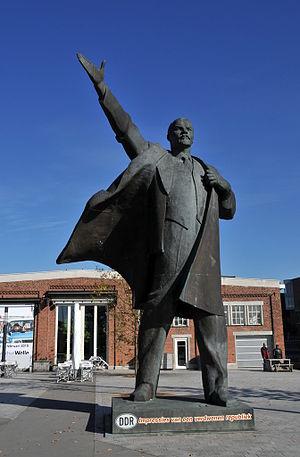
Le communisme est initialement un ensemble de doctrines politiques, issues du socialisme et, pour la plupart, du marxisme, s'opposant au capitalisme et visant à l'instauration d'une société sans classes sociales, sans salariat et une mise en place d'une totale socialisation économique et démocratique des moyens de production.